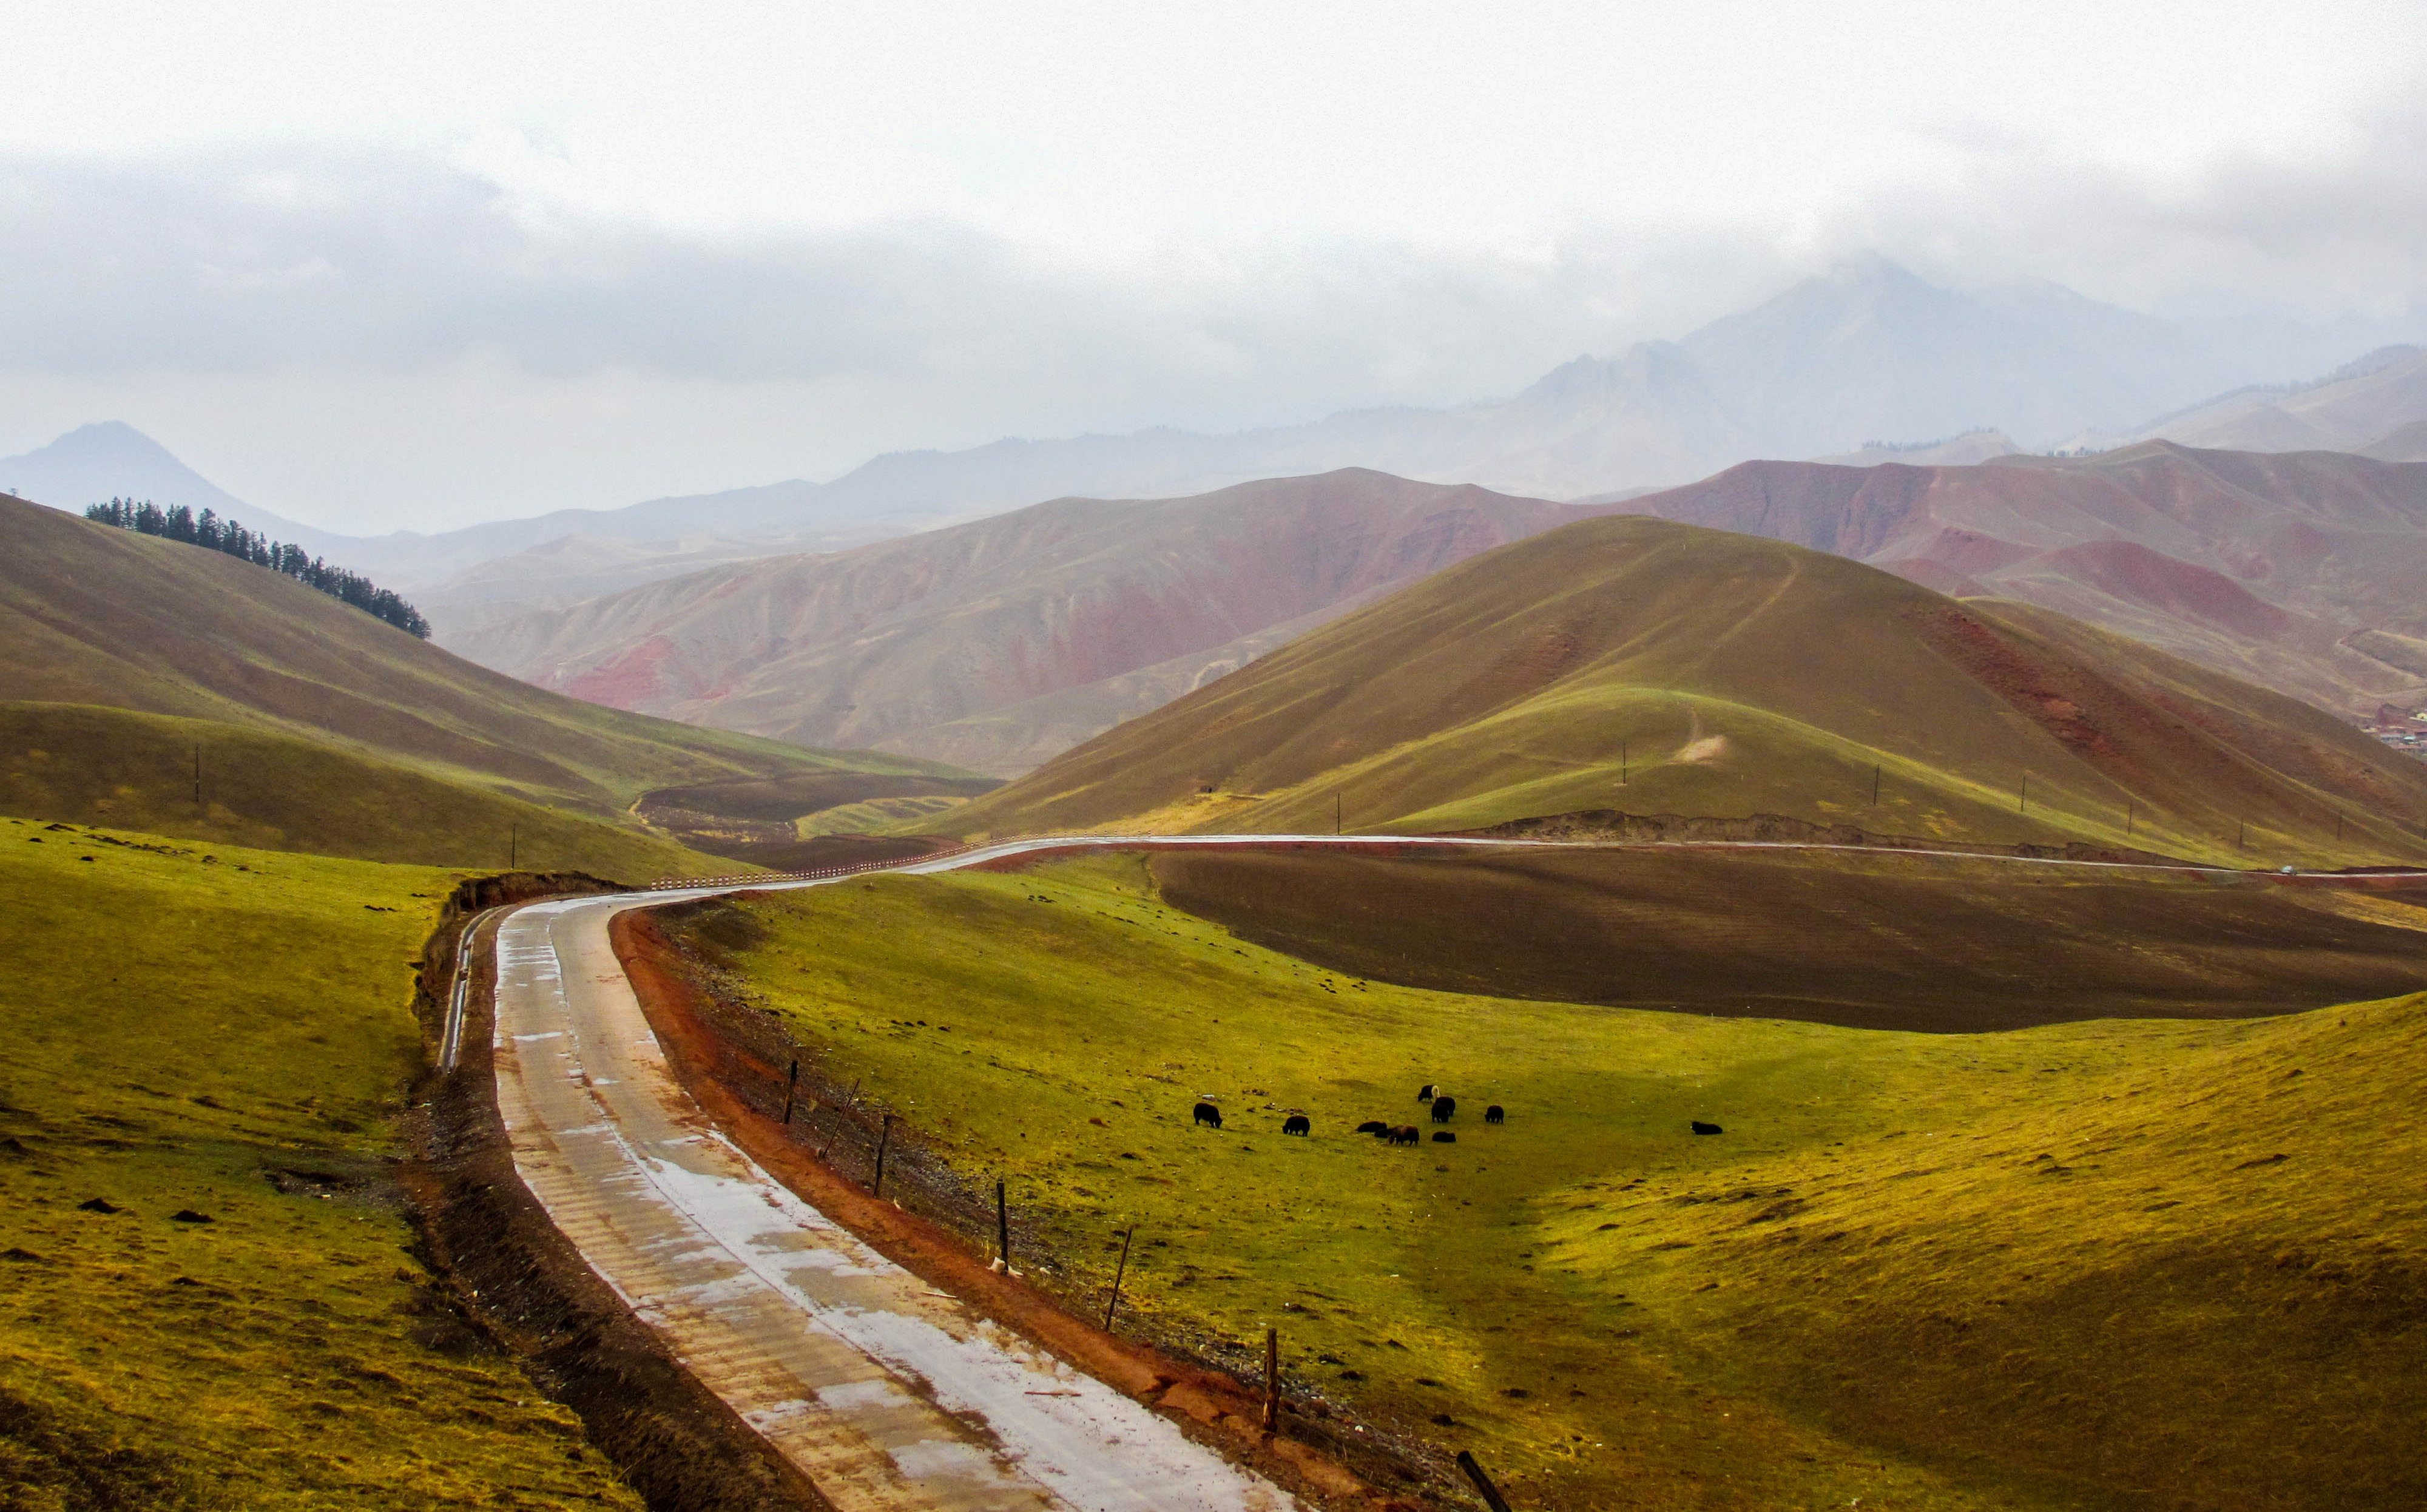
landscape, nature, wilderness, mountain, road, meadow, prairie, morning, hill, lake, valley, mountain range, highland, ridge, plain, alps, grassland, plateau, fell, loch, rural area, landform, lake district, mountain pass, geographical feature, atmospheric phenomenon, mountainous landforms